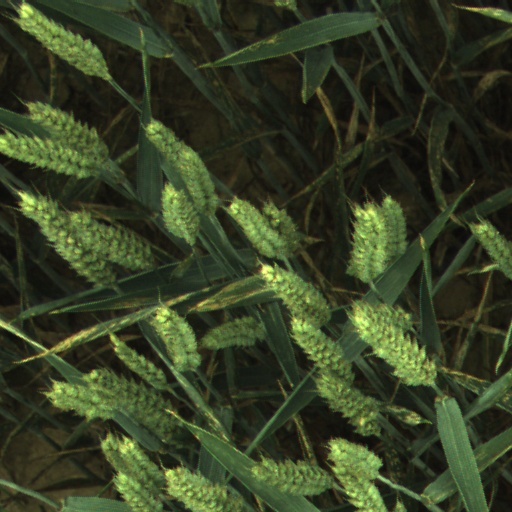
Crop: wheat